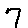
Label: 7